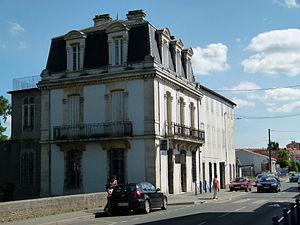
Le Trésor public de Surgères est situé sur l'avenue du faubourg Saint-Pierre.
Surgères est une commune du Sud-Ouest de la France, située dans le département de la Charente-Maritime, en région Nouvelle-Aquitaine. Ses habitants sont appelés les Surgériens.